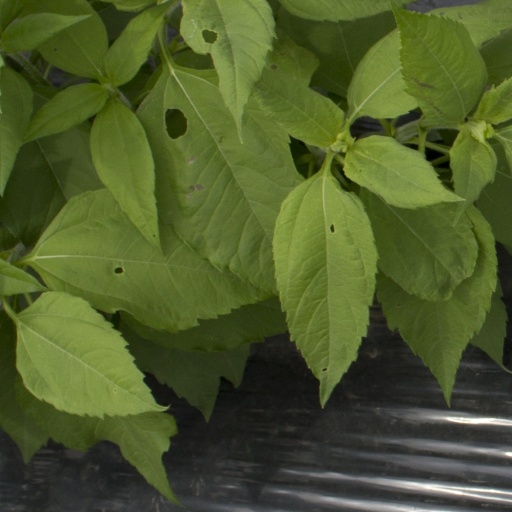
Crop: Jerusalem artichoke